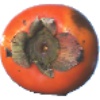
Label: kaki